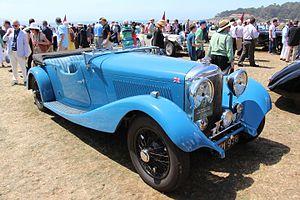
James Bond [ d͡ʒeɪmz bɒnd], également connu par son matricule 007, est un personnage de fiction créé en 1953 par l'écrivain et ancien espion britannique Ian Fleming dans le roman Casino Royale.